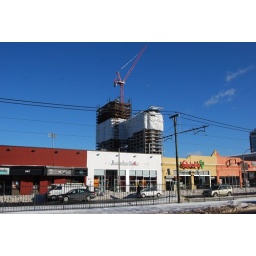
that building was a hole in the ground about 5 months ago.